Baseball cap

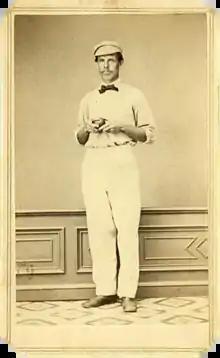
Baseball player Harry Wright wearing a cap, circa 1863

In 1860, the Brooklyn Excelsiors wore the ancestor of the modern rounded-top baseball cap, which featured a long peak and a button on top, and by 1900, the "Brooklyn-style" cap became popular. The merino cap topped with a star-like pattern was made by the New York sporting goods company Peck & Snyder.